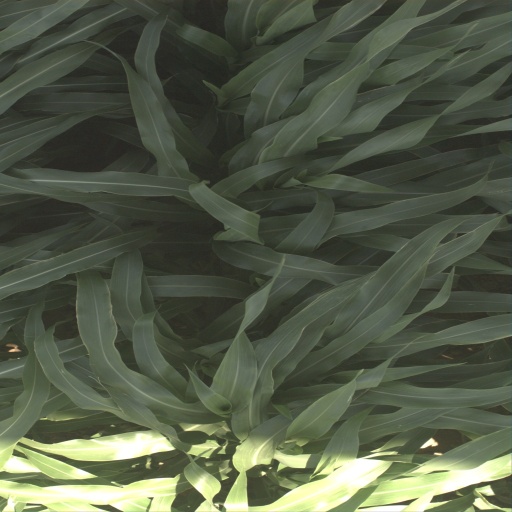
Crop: sorghum